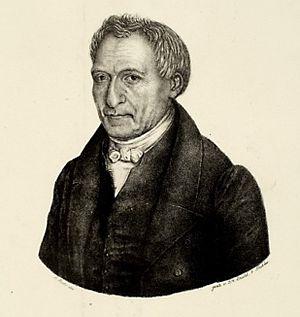
Lorenz Diefenbach, né le 19 juillet 1806 à Ostheim en Wetterau et mort le 28 mars 1883 à Darmstadt, est un pasteur allemand, bibliothécaire, lexicographe, philologue et écrivain pangermaniste.